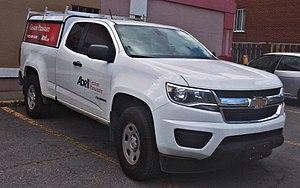
Ma photo d'un Chevrolet Colorado (depuis 2015), à Montréal, Québec, Canada.